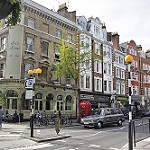
Label: street